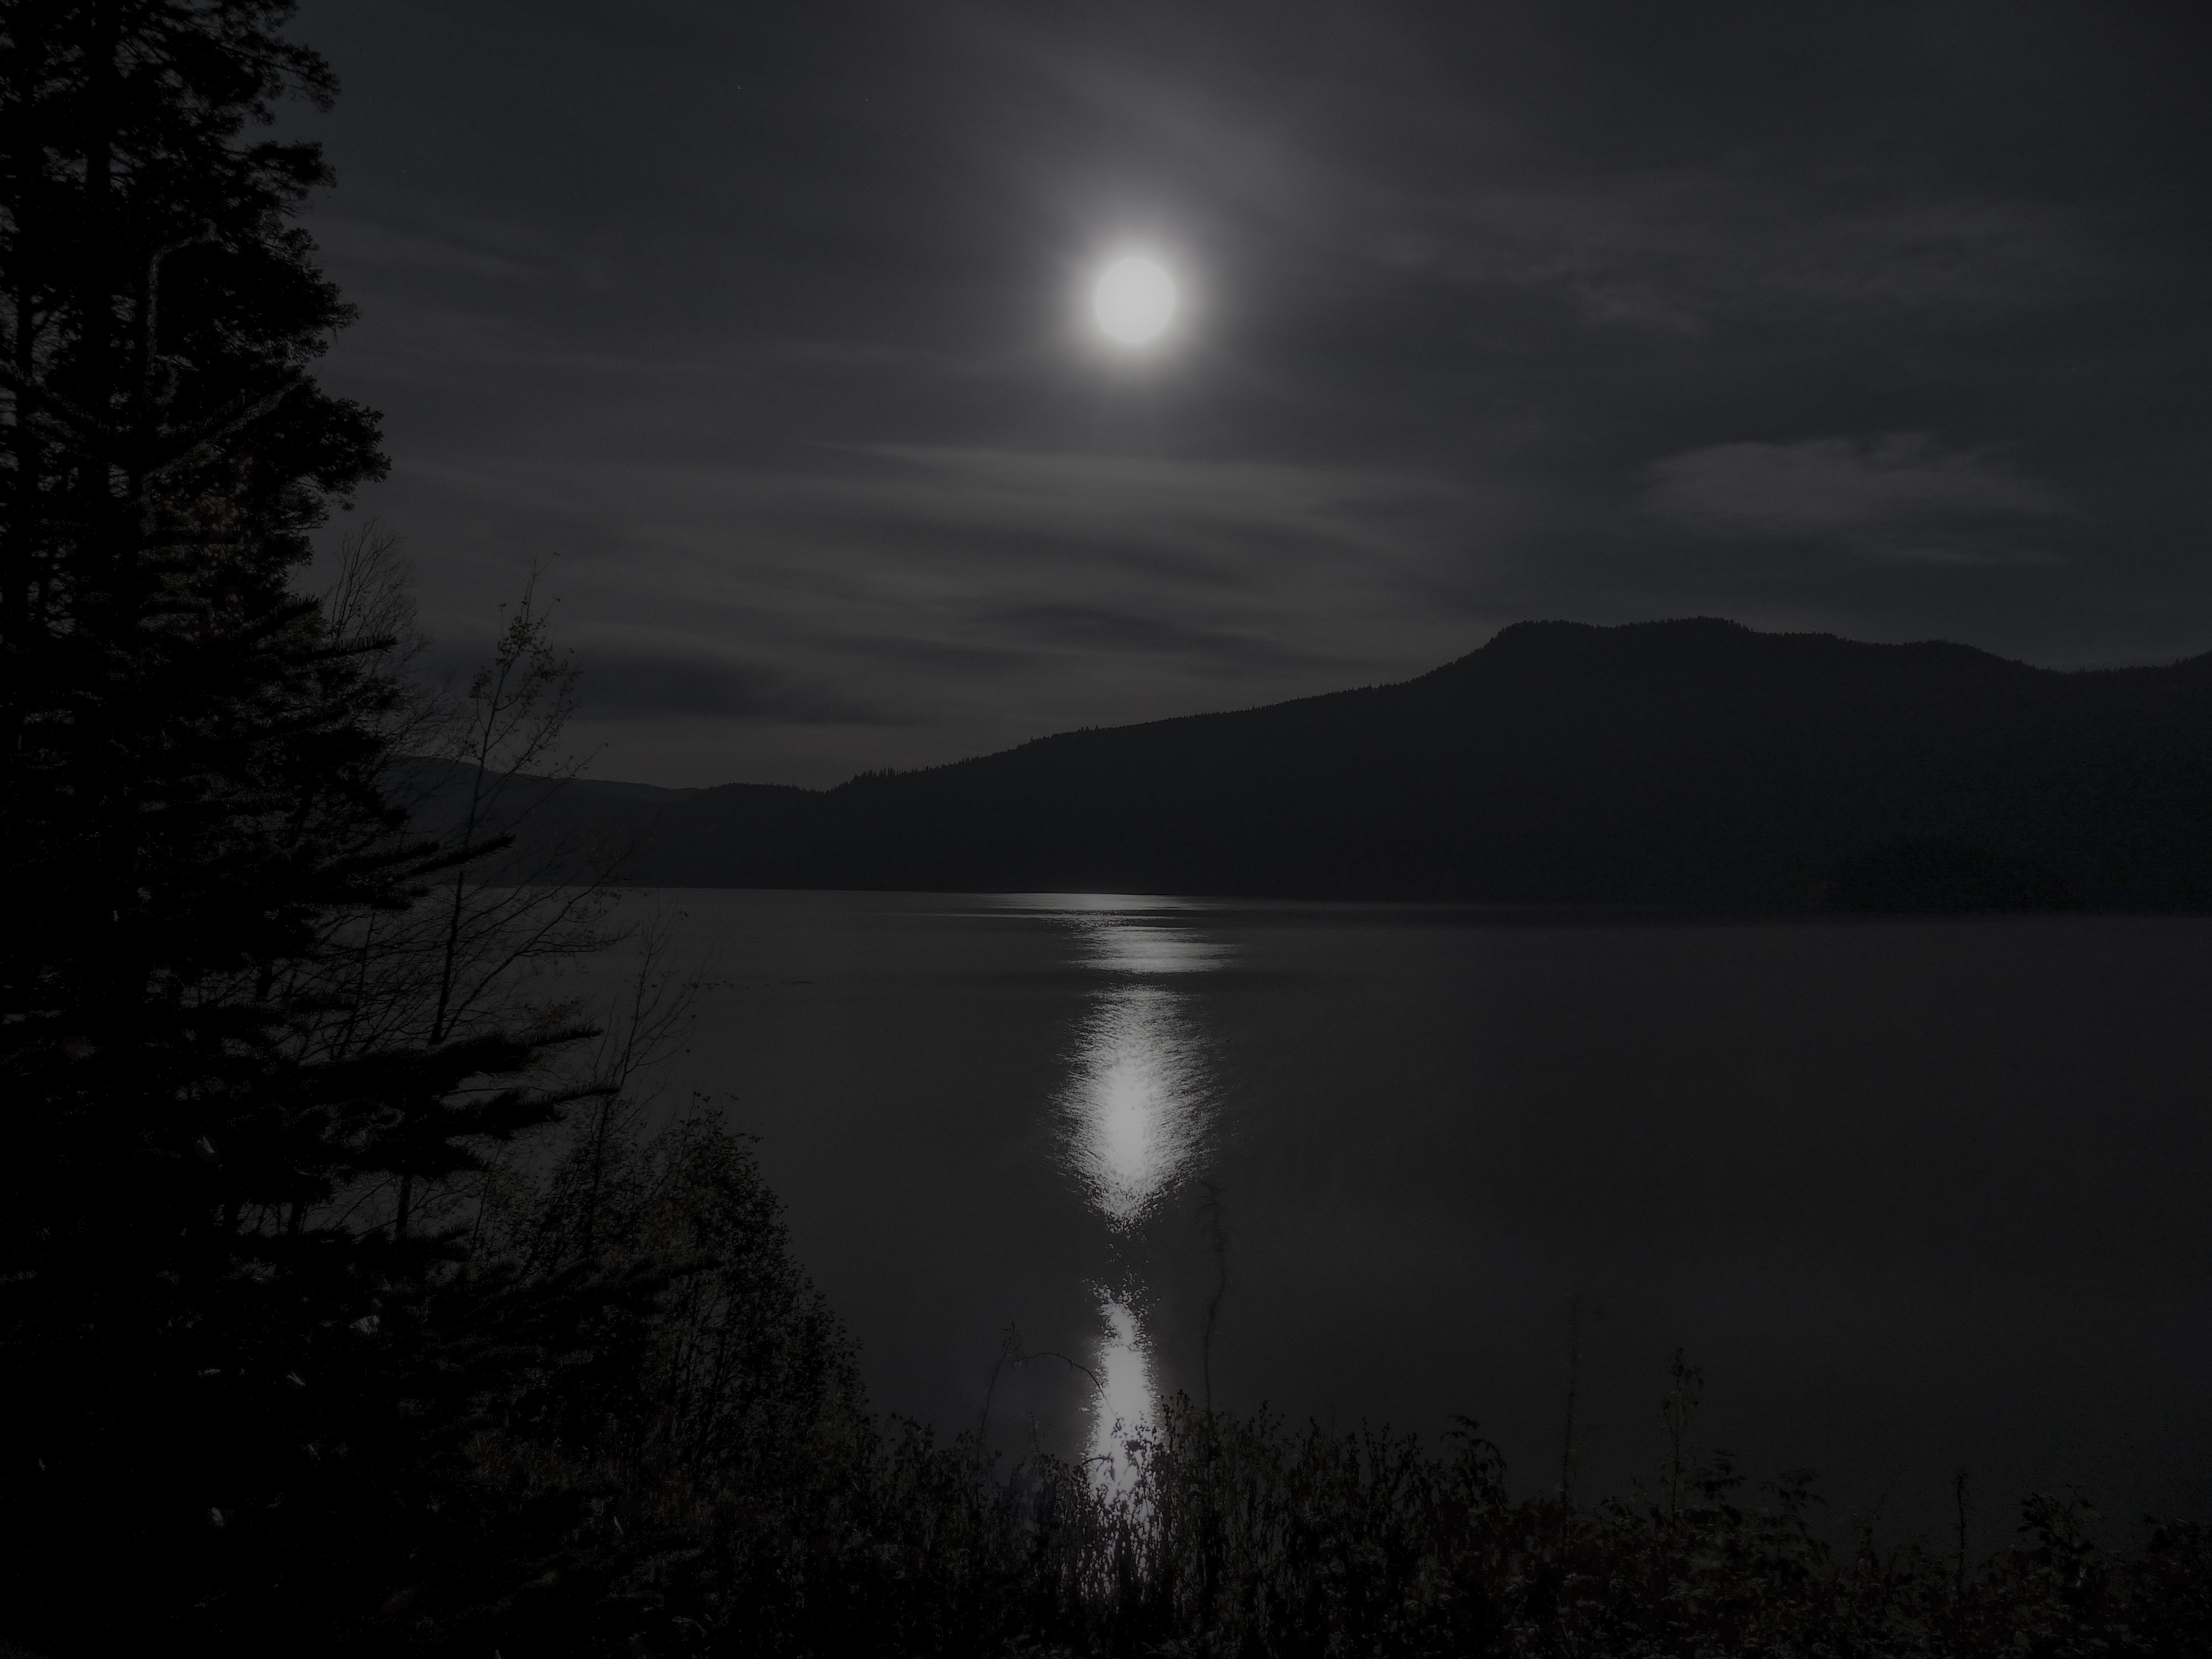
landscape, water, nature, outdoor, light, cloud, black and white, sky, fog, mist, night, sunlight, morning, lake, dawn, atmosphere, dusk, evening, reflection, scenic, peaceful, scenery, darkness, monochrome, moon, full moon, moonlight, hills, clouds, canada, bright, loch, british columbia, canim lake, monochrome photography, moonshine, atmospheric phenomenon